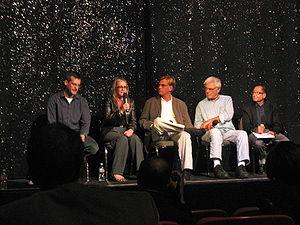
Aaron Sorkin, né le 9 juin 1961 à New York, est un scénariste, producteur de cinéma et de télévision et dramaturge américain.